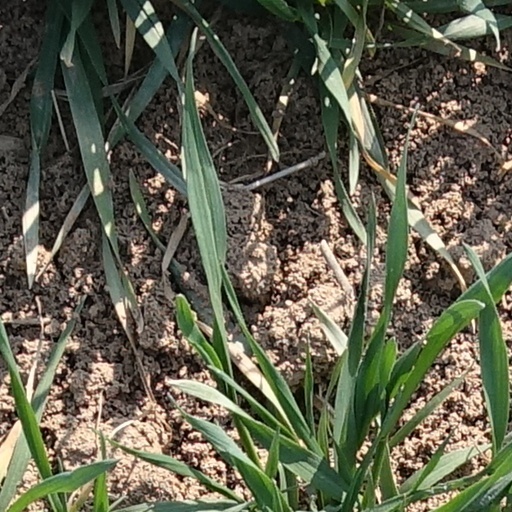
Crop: wheat